Dandan Oilik

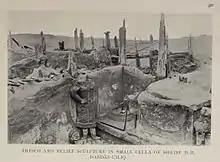
Ruins of Buddhist shrine in Dandan-Uiliq

Dandan Oilik (Uyghur: ), also Dandān-Uiliq, "lit." "the houses with ivory", is an abandoned historic oasis town and Buddhist site in the Taklamakan Desert of China, located to the northeast of Khotan in what is now the autonomous region of Xinjiang, between the Khotan and Keriya rivers. The central site covers an area of 4.5 km; the greater oasis extends over an area of 22 km. The site flourished from the sixth century as a site along the southern branch of the Silk Road